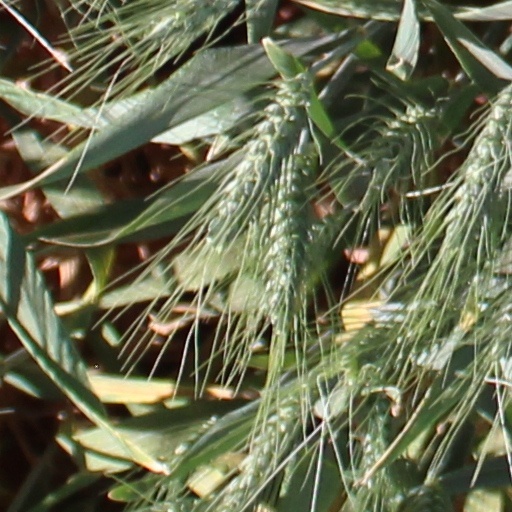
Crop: wheat